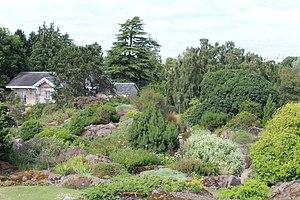
Jardin Botanique Royal d'Édimbourg.
La rocaille est un jardin qui copie de manière architecturale, les jardins naturels de montagne. Elle peut être étendue ou petite, en pente ou en à plat. Elle peut se faire dans un escalier. On utilise des rochers, des plaques d'ardoises, des petits rochers, des galets, des pierres volcaniques. On peut utiliser des plantes vivaces basses et hautes, comme des arbustes dit de montagne